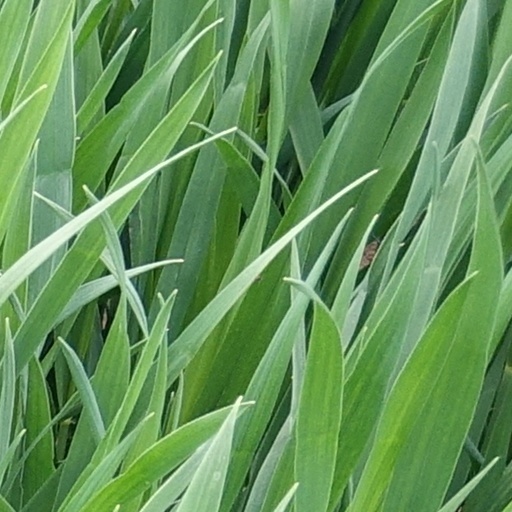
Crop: wheat